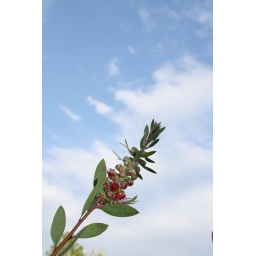
flower in the sky